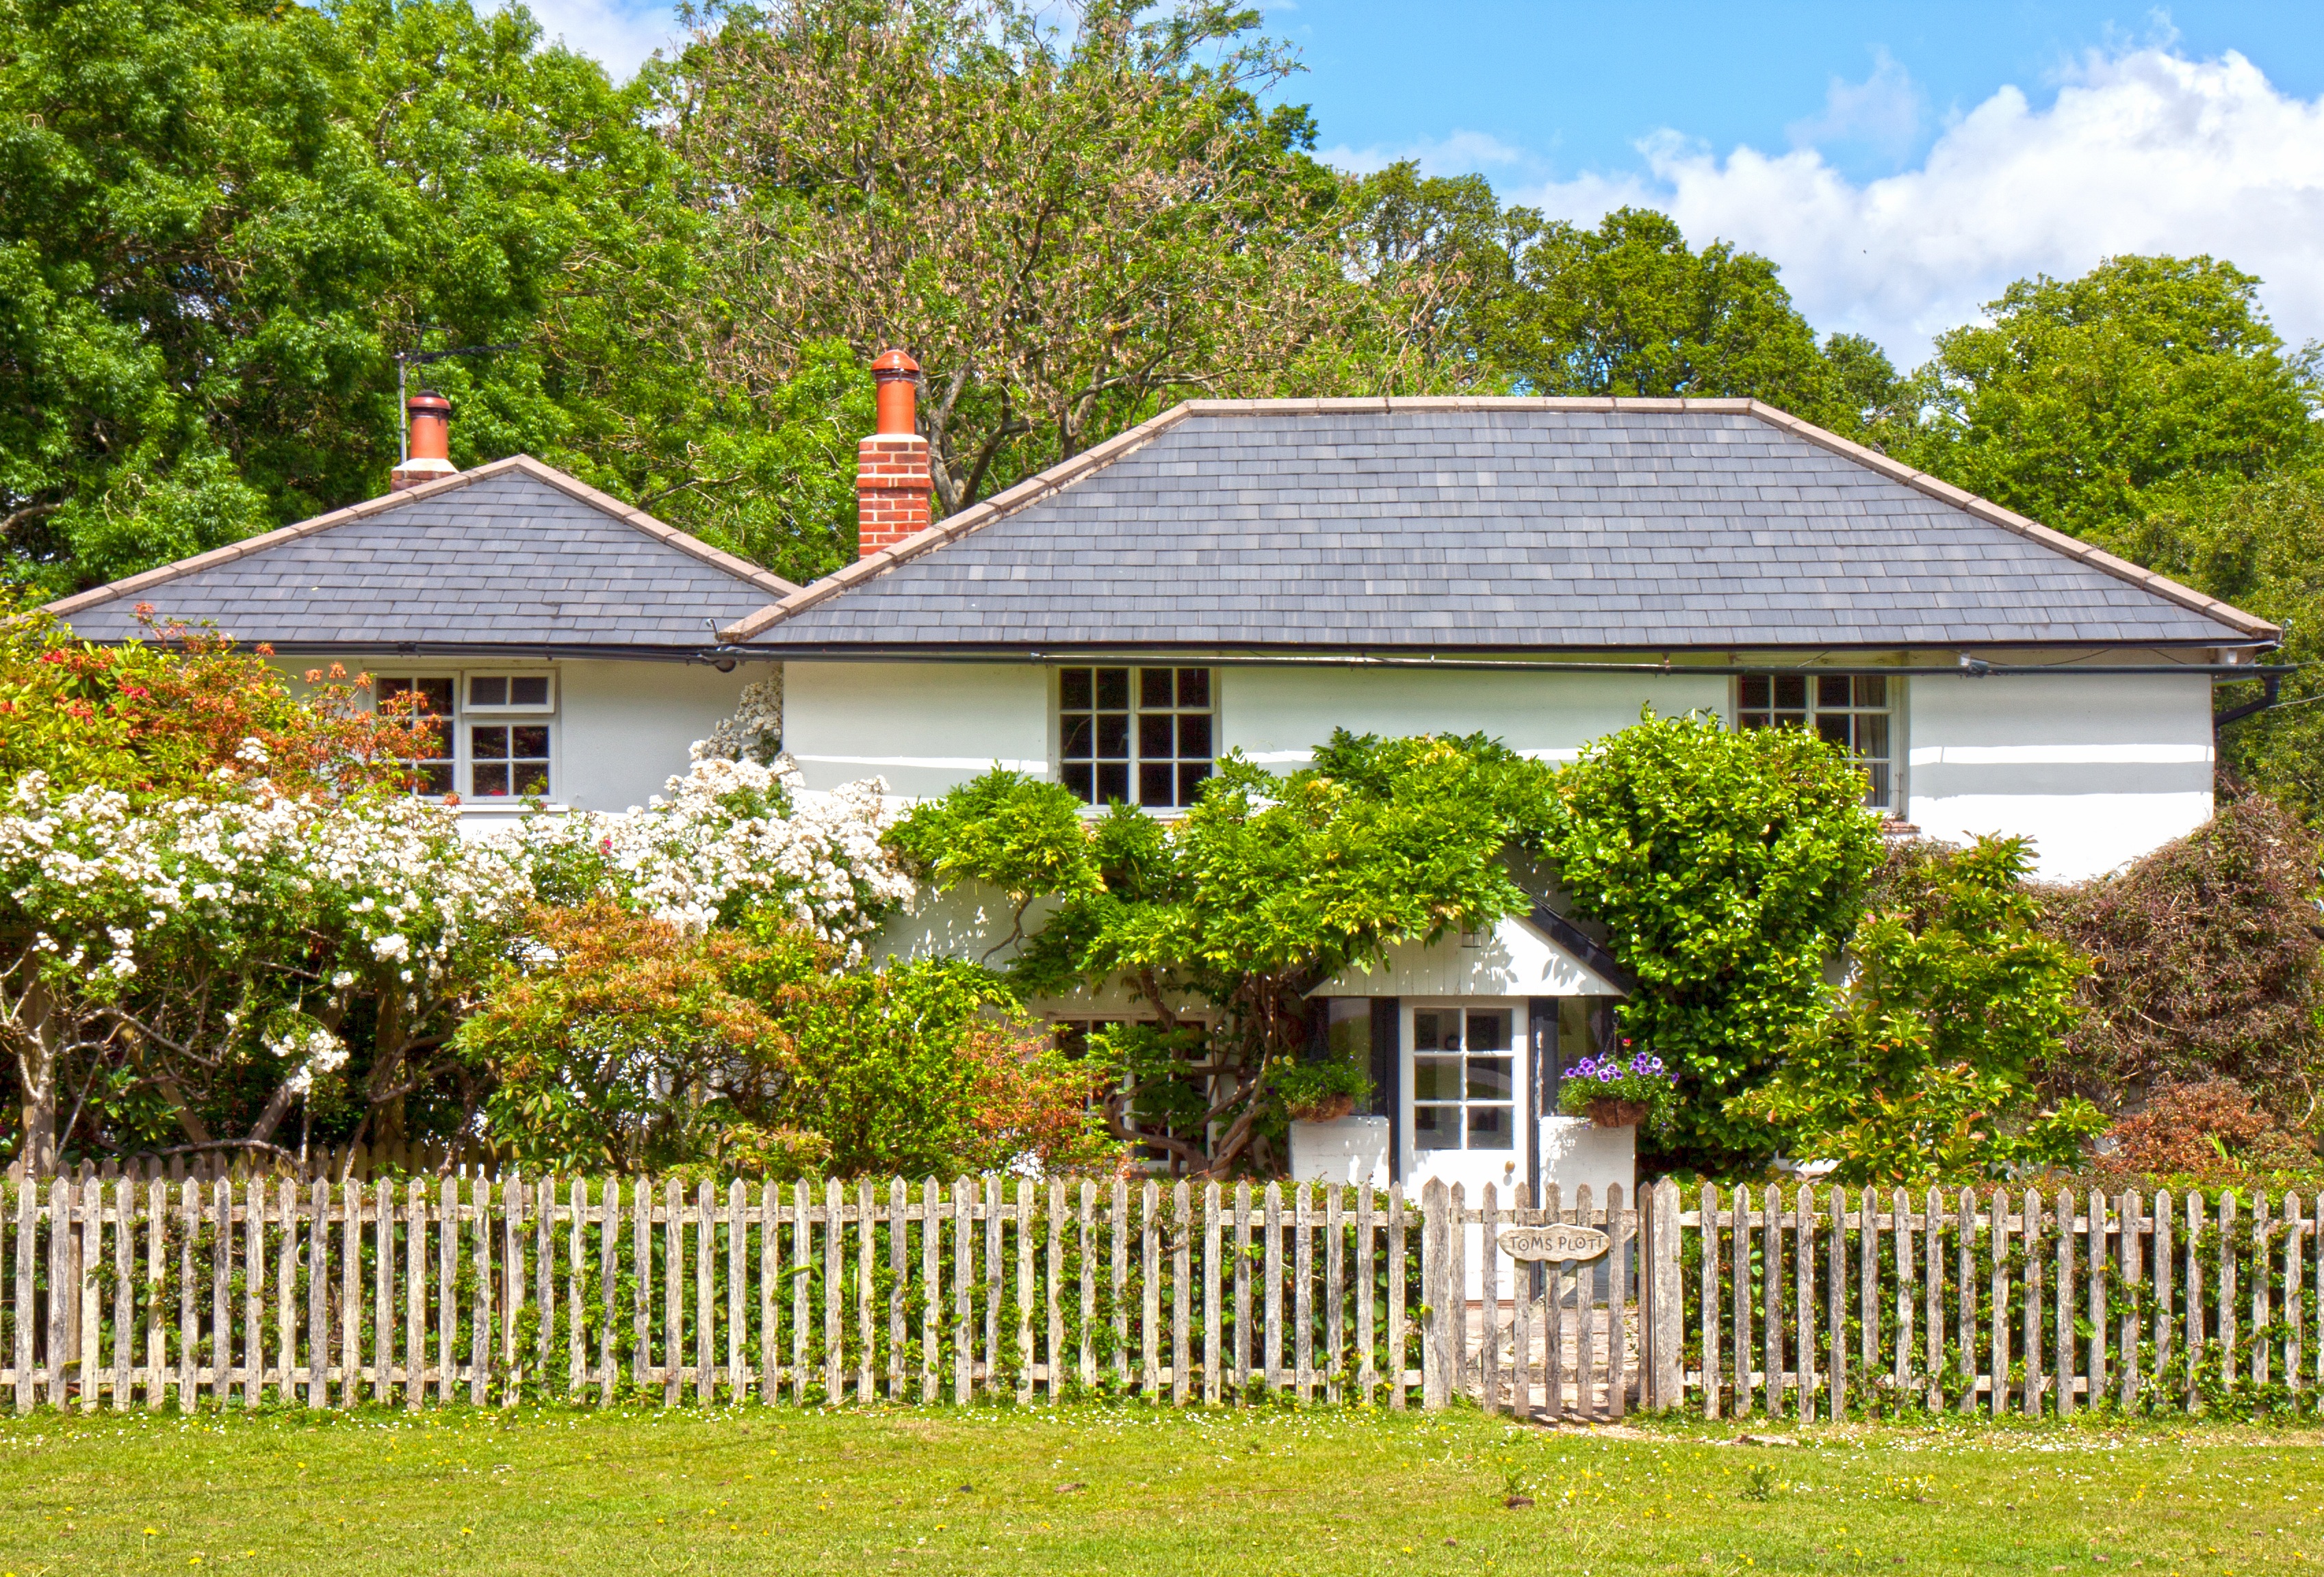
grass, outdoor, fence, architecture, sky, farm, lawn, countryside, house, roof, building, old, home, rustic, summer, village, suburb, rural, green, scenic, cottage, backyard, facade, property, blue, exterior, gate, picket fence, season, england, shrub, farmhouse, wooden, scene, image, pretty, english, estate, yard, traditional, hampshire, siding, charming, nobody, manor house, real estate, wooden fence, residential area, new forest, outdoor structure